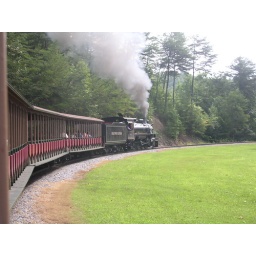
this train was cool was burned coal and went up in mountains